Pierre Fons

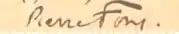

Pierre Fons (16 July 1880 in Toulouse – 23 April 1917 in Cambo-les-Bains) was a French poet, novelist and essayist.